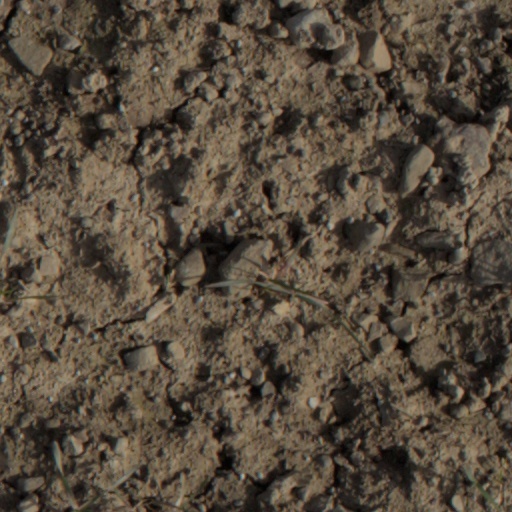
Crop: wheat